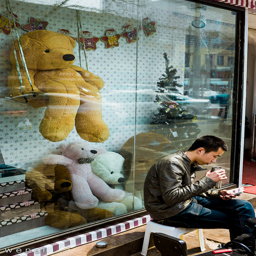
A man sitting near a storefront with bears in the window
A man sitting in front of a window with a bunch of teddy bears.
a man seated outside a mirror showing very big teddy bear
A man sitting in front of a window that has teddy bears in it.
A man sitting in front of a display case with teddy bears.